Niculae Nedeff

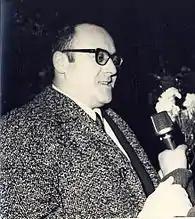
Niculae Nedeff

Niculae Nedeff (26 September 1928 – 24 July 2017) was a Romanian handball player and coach of the Romania women's national handball team and Romania men's national handball team. He won the World Championships seven times, three times with the girls' team and four times with the boys' team.